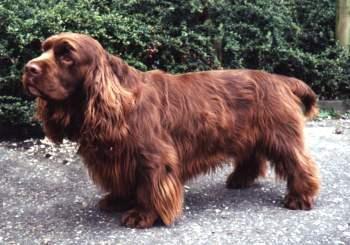
Sussex_spaniel